Cleveland City Council

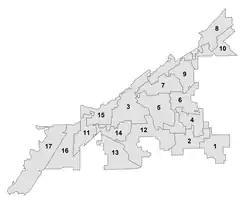
Map of the 17 wards of the City of Cleveland, in effect since 2014.

Cleveland City Council is the legislative branch of government for the City of Cleveland, Ohio. Its chambers are located at Cleveland City Hall at 601 Lakeside Avenue, across the street from Public Auditorium in Downtown Cleveland. Cleveland City Council members are elected from 17 wards to four-year terms. In Cleveland's mayor–council (strong mayor) form of government, council acts as a check against the power of the city executive, the mayor. Its responsibilities include "monitoring city departments, approving budgets, and enacting legislation to improve the quality of life [for the citizens of the city]."